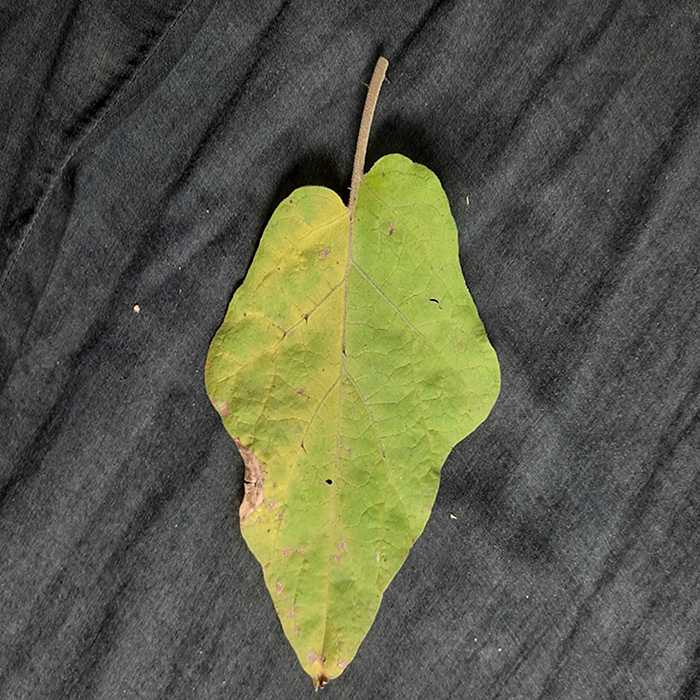
Plant: Eggplant
Label: Eggplant verticillium wilt